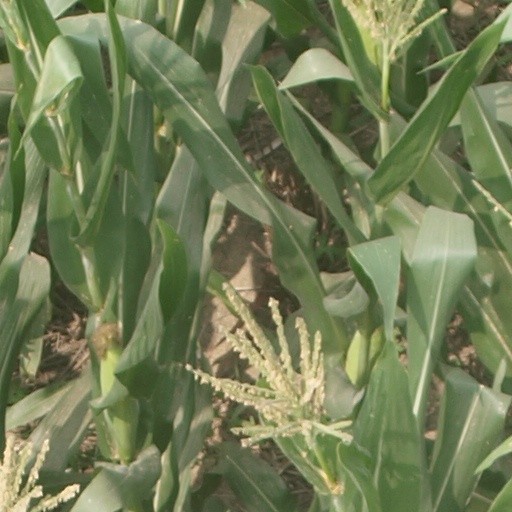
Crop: maize; corn